Lisbon United Methodist Church

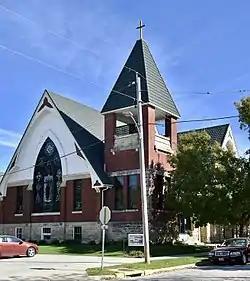

Living Hope Global Methodist Church (formerly Lisbon United Methodist Church) is located in Lisbon, Iowa, United States. It was listed on the National Register of Historic Places in 2016.